Lovetown, USA

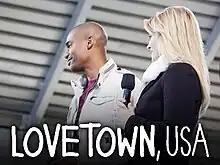

Lovetown, USA is an American reality documentary television series on the Oprah Winfrey Network that premiered on August 19, 2012. "Lovetown, USA" follows the community in Kingsland, GA as they take on Oprah's challenge to become one loving community in 30 days.